Culture in Dresden

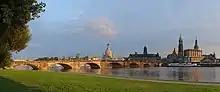
View over Dresden

Although Dresden is often said to be a Baroque city, its architecture is influenced by more than one style. Other eras of importance are the Renaissance and Historism as well as the contemporary styles of Modernism and Postmodernism.